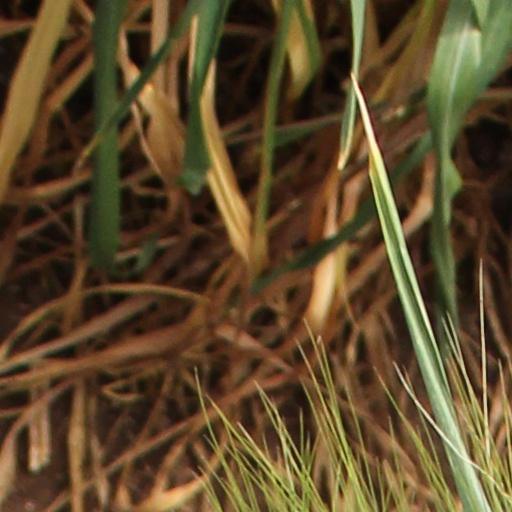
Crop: wheat